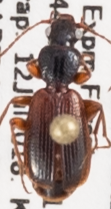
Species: Cymindis neglecta
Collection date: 2018-07-12
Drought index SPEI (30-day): -0.272
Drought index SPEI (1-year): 0.022
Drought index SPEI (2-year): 0.39